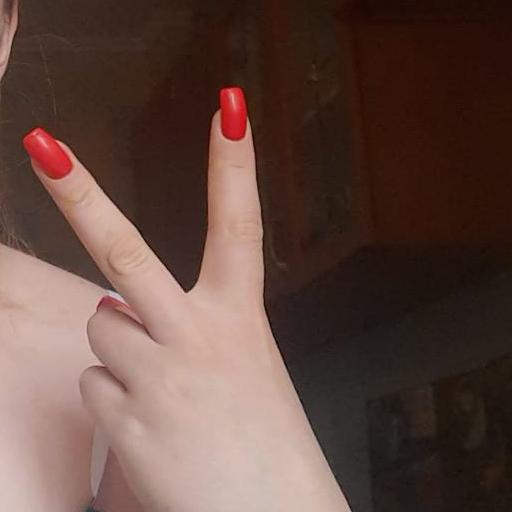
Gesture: peace_inverted